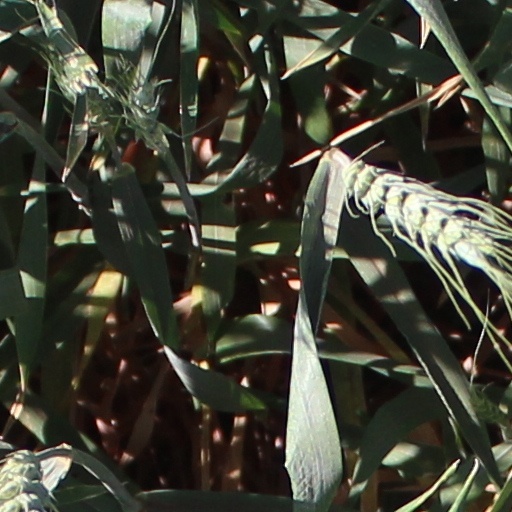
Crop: wheat